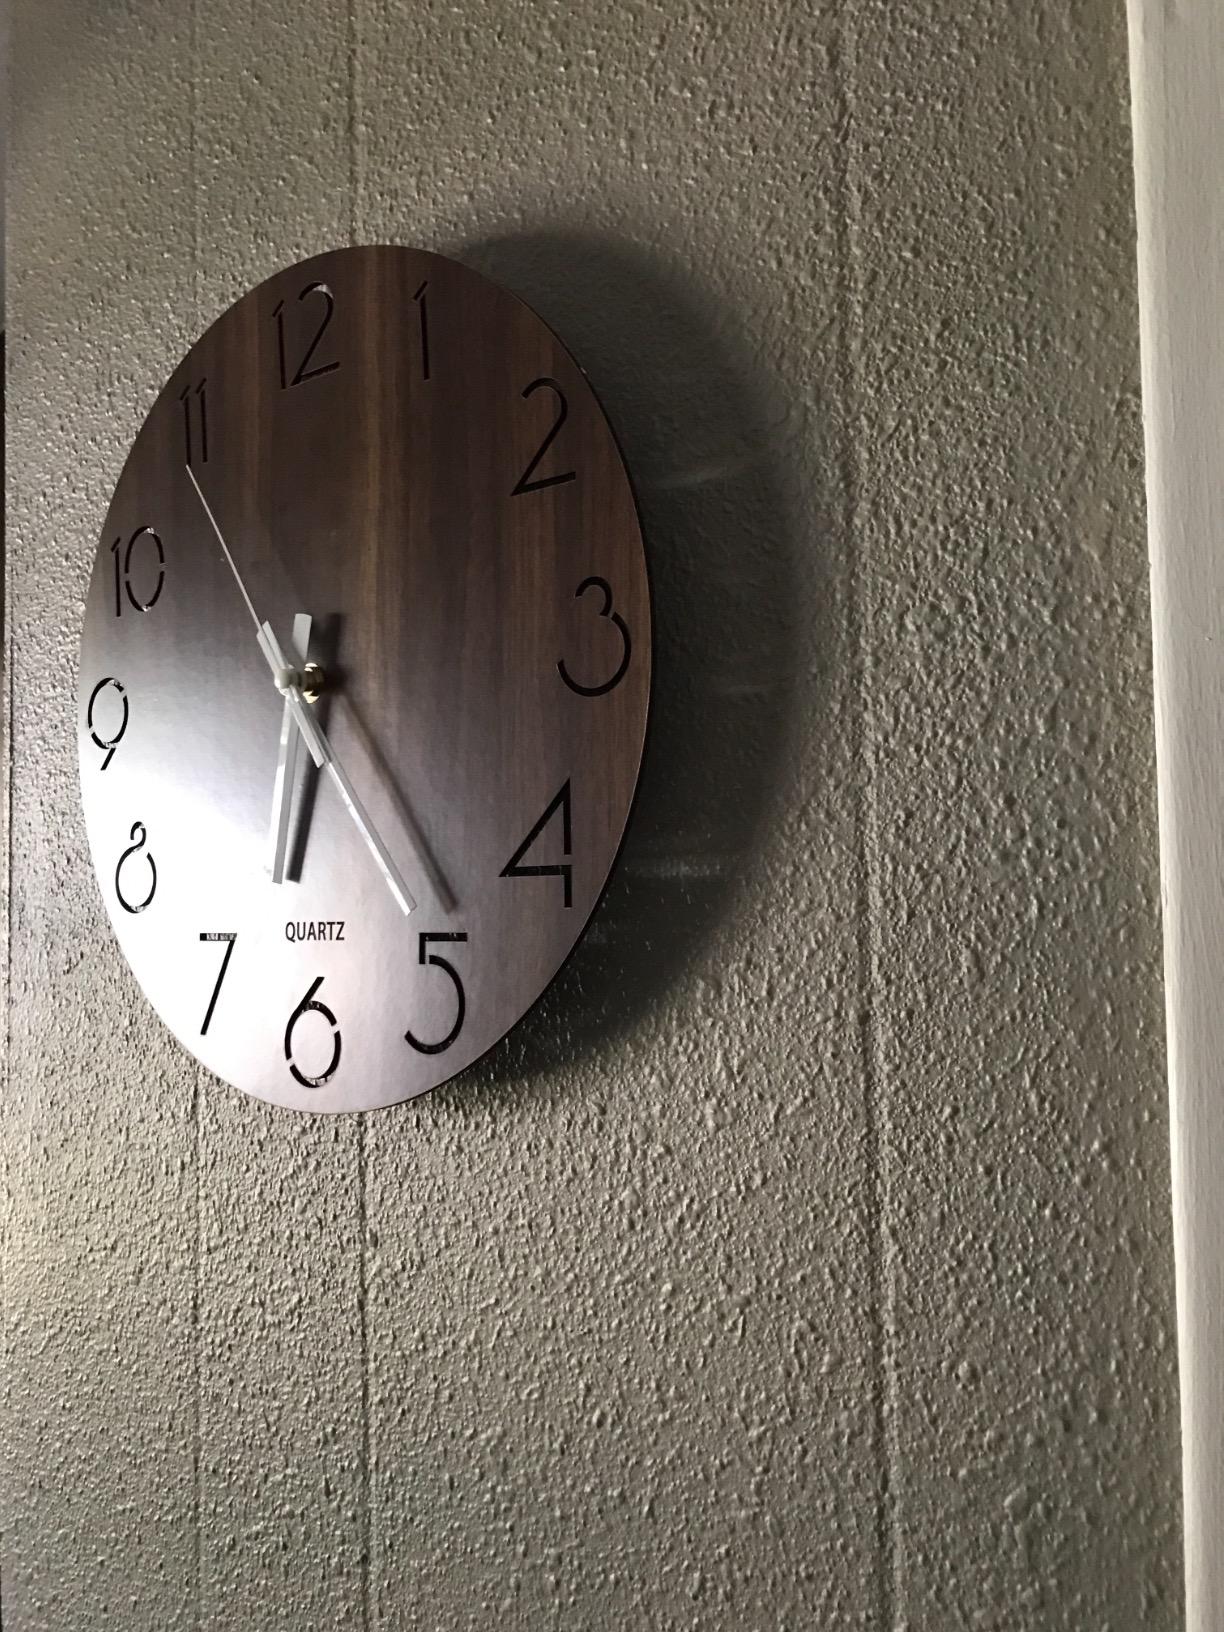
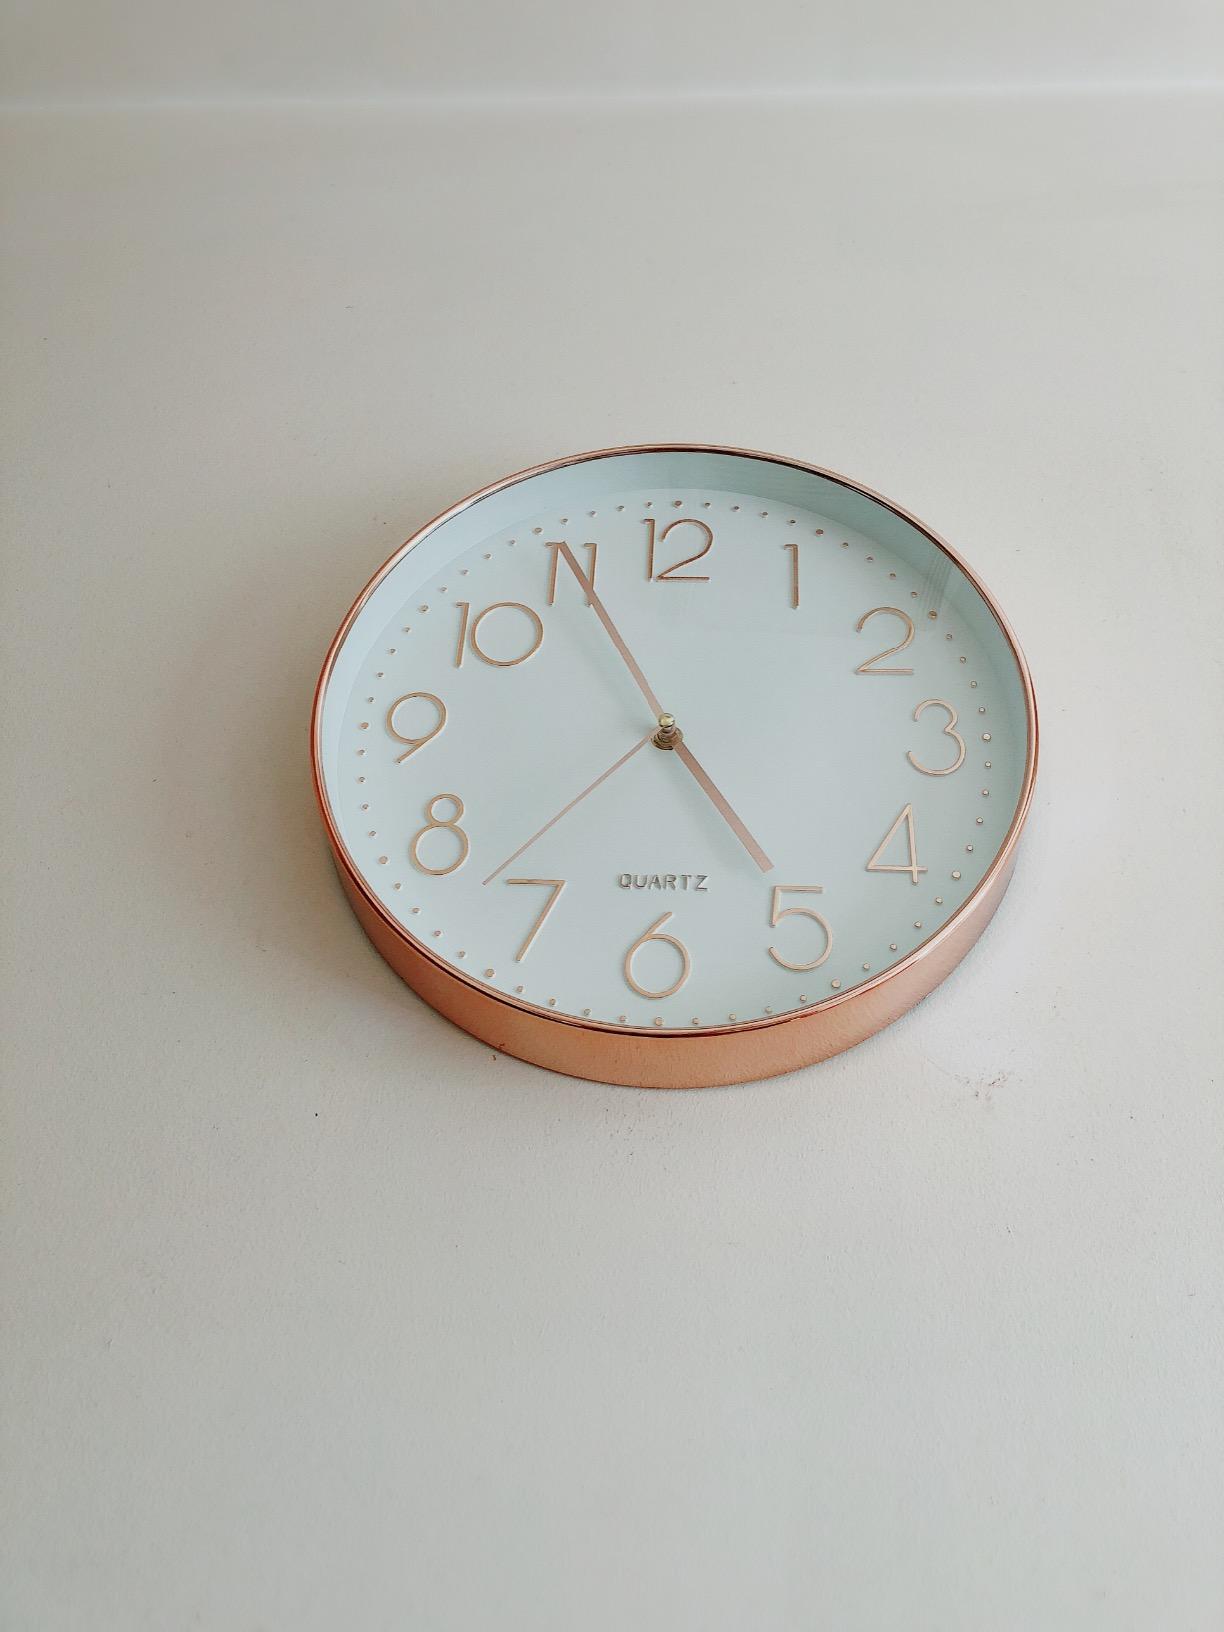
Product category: clock
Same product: no